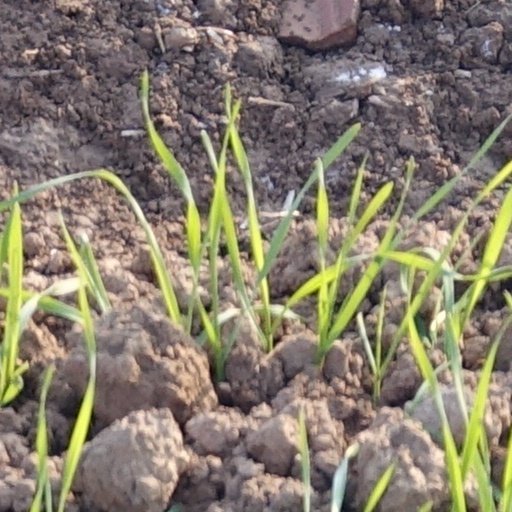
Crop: wheat